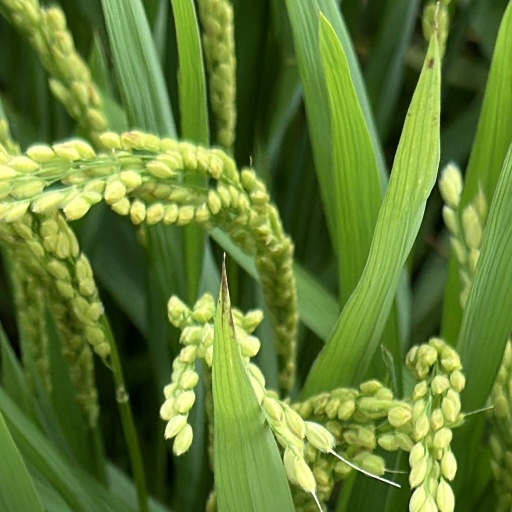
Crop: rice